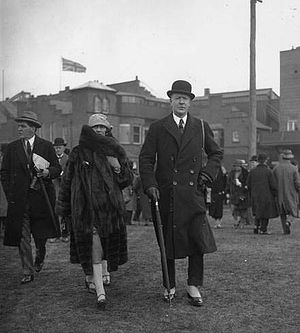
Coco Chanel
Coco Chanel og Hugh Grosvenor, 2. hertug af Westminster, fotograferet i slutningen af 1920'erne.
"Gabrielle Bonheur ""Coco"" Chanel var en fransk modeskaber og grundlægger af modehuset Chanel. Hun er særligt kendt for parfumen ""Chanel No 5"" og den kjole, der den dag i dag indgår i mange kvinders garderobe: ""Den lille sorte"", en elegant knækort kjole i sort stof. I dag er Chanel et internationalt modehus, der sælger både tasker, sko, kjoler, jakkesæt, parfumer og makeup. Coco Chanel var en af de første til at sy lange bukser til kvinder. Det var i 1920'erne, hvor normalt kun mænd gik i lange bukser, og ofte hentede hun inspiration fra herremoden - eksempelvis tweedjakker og matrostøj.